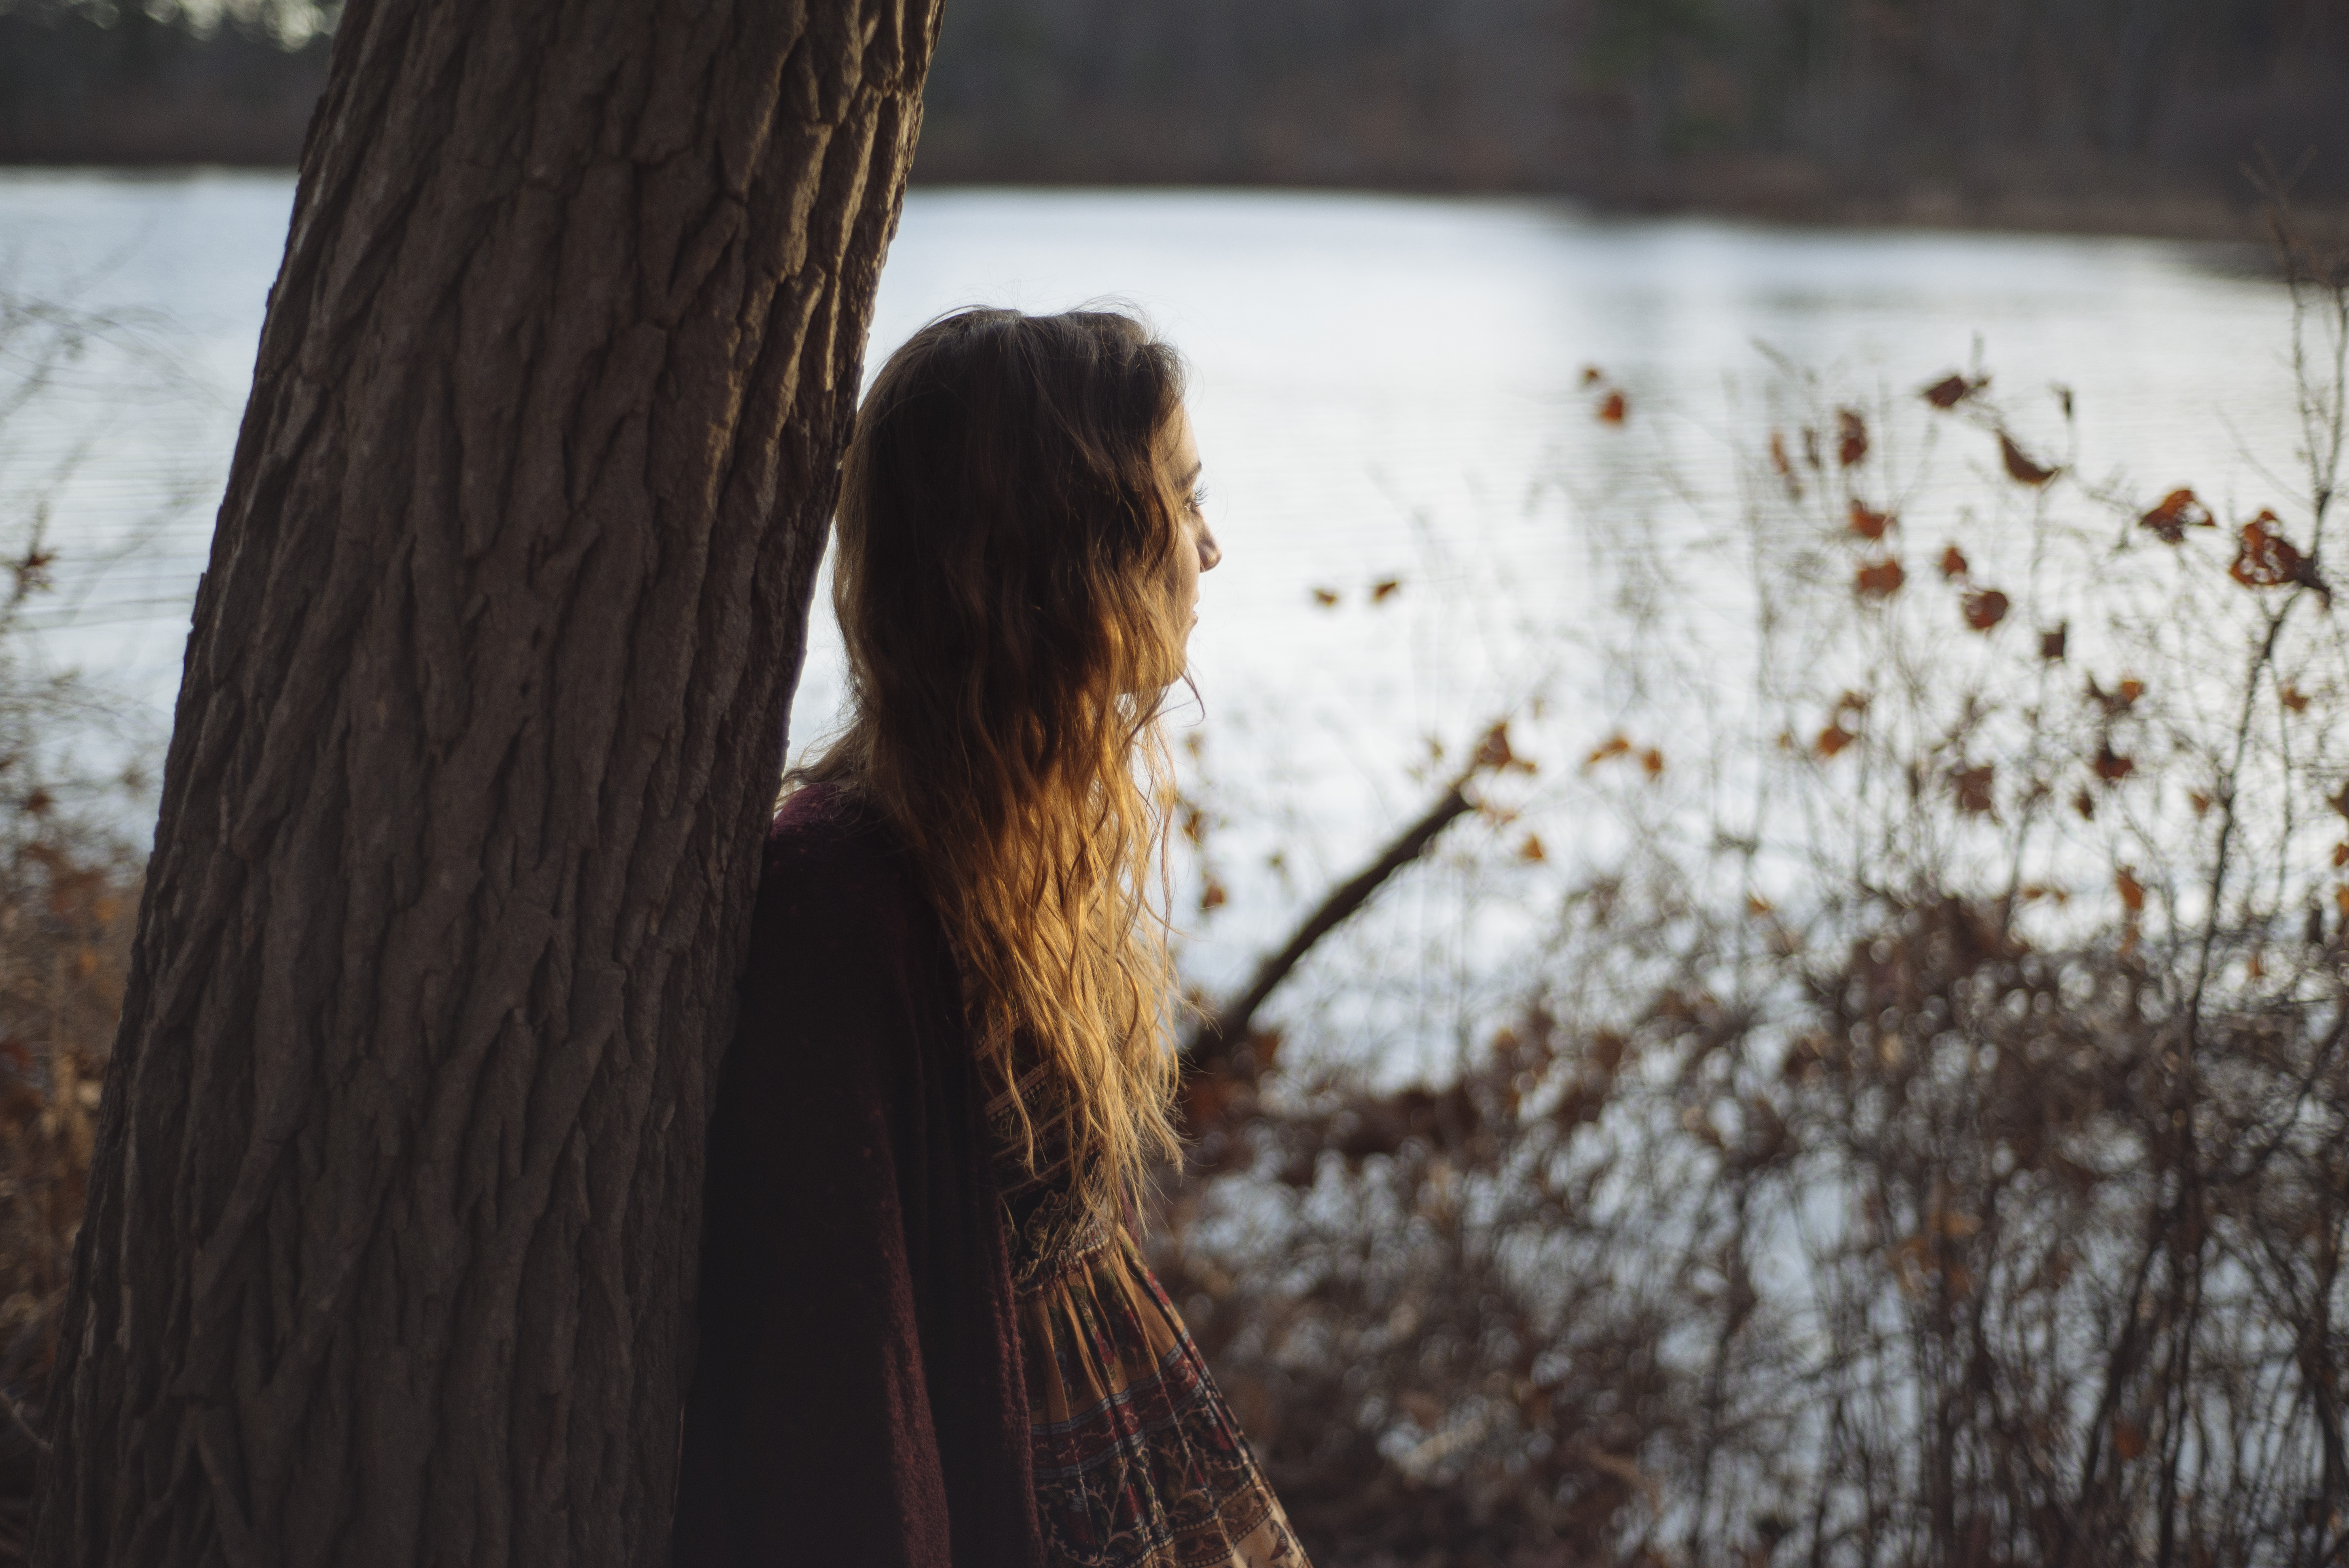
tree, nature, person, snow, winter, plant, wood, girl, sunlight, morning, leaf, flower, alone, solitude, female, spring, color, solo, autumn, weather, season, tree trunk, beauty, woody plant